2023 Faroe Islands Cup

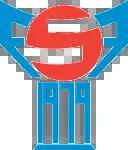
The logo of the Faroe Islands Football Association and the national football team.

The 2023 Faroe Islands Cup was the 69th edition of the Faroe Islands domestic football cup. It started on 21 April 2023 and ended on 4 November 2023. Only the first teams of the participating clubs were allowed to enter the competition.